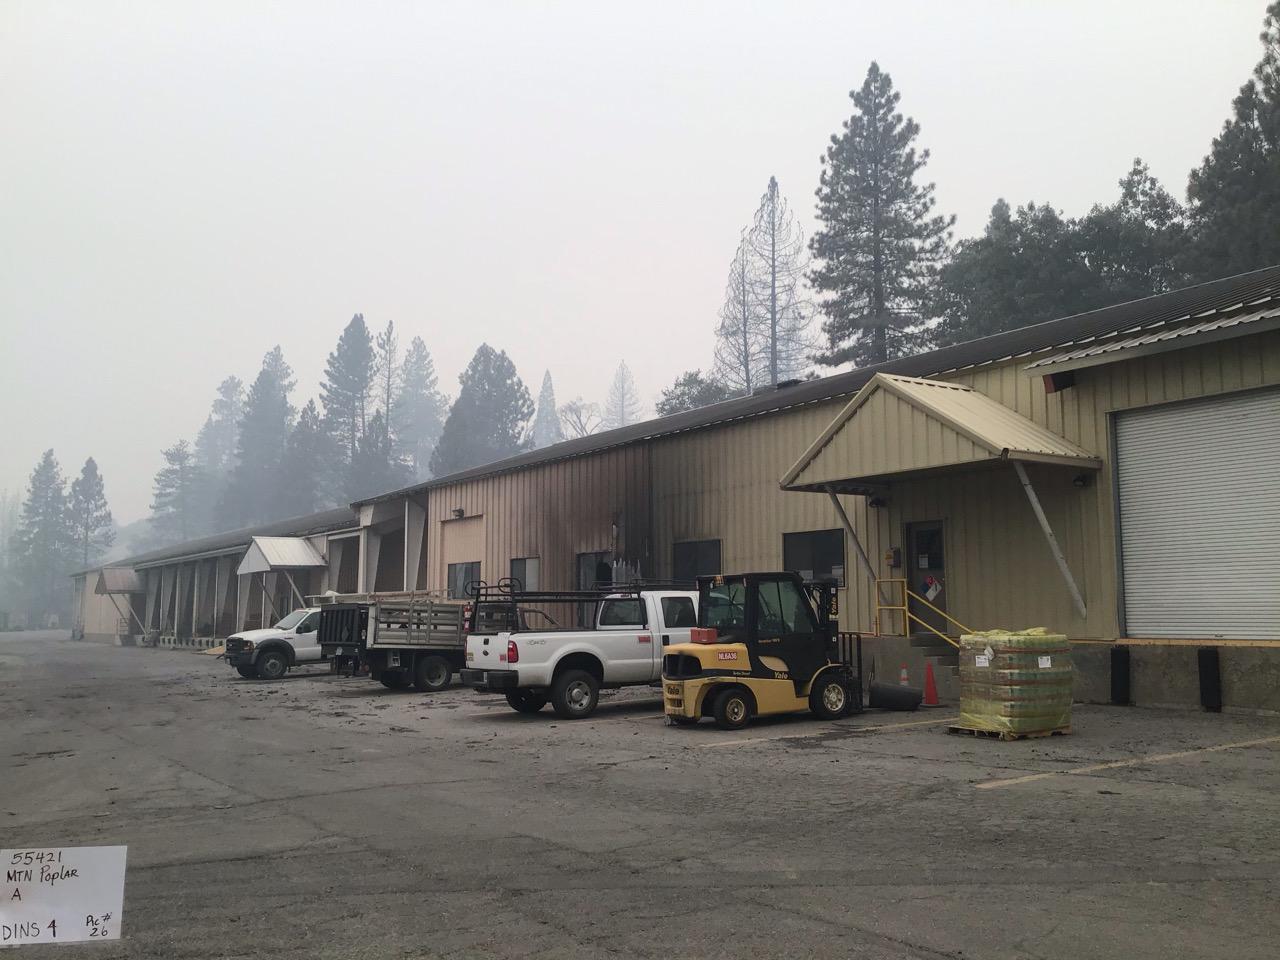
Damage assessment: affected